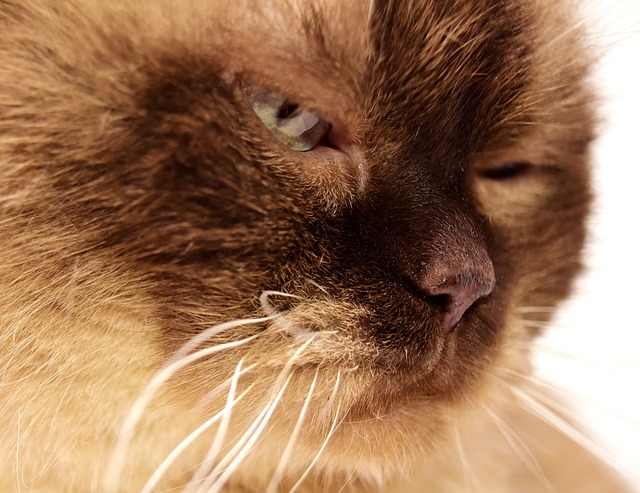
Label: gatto